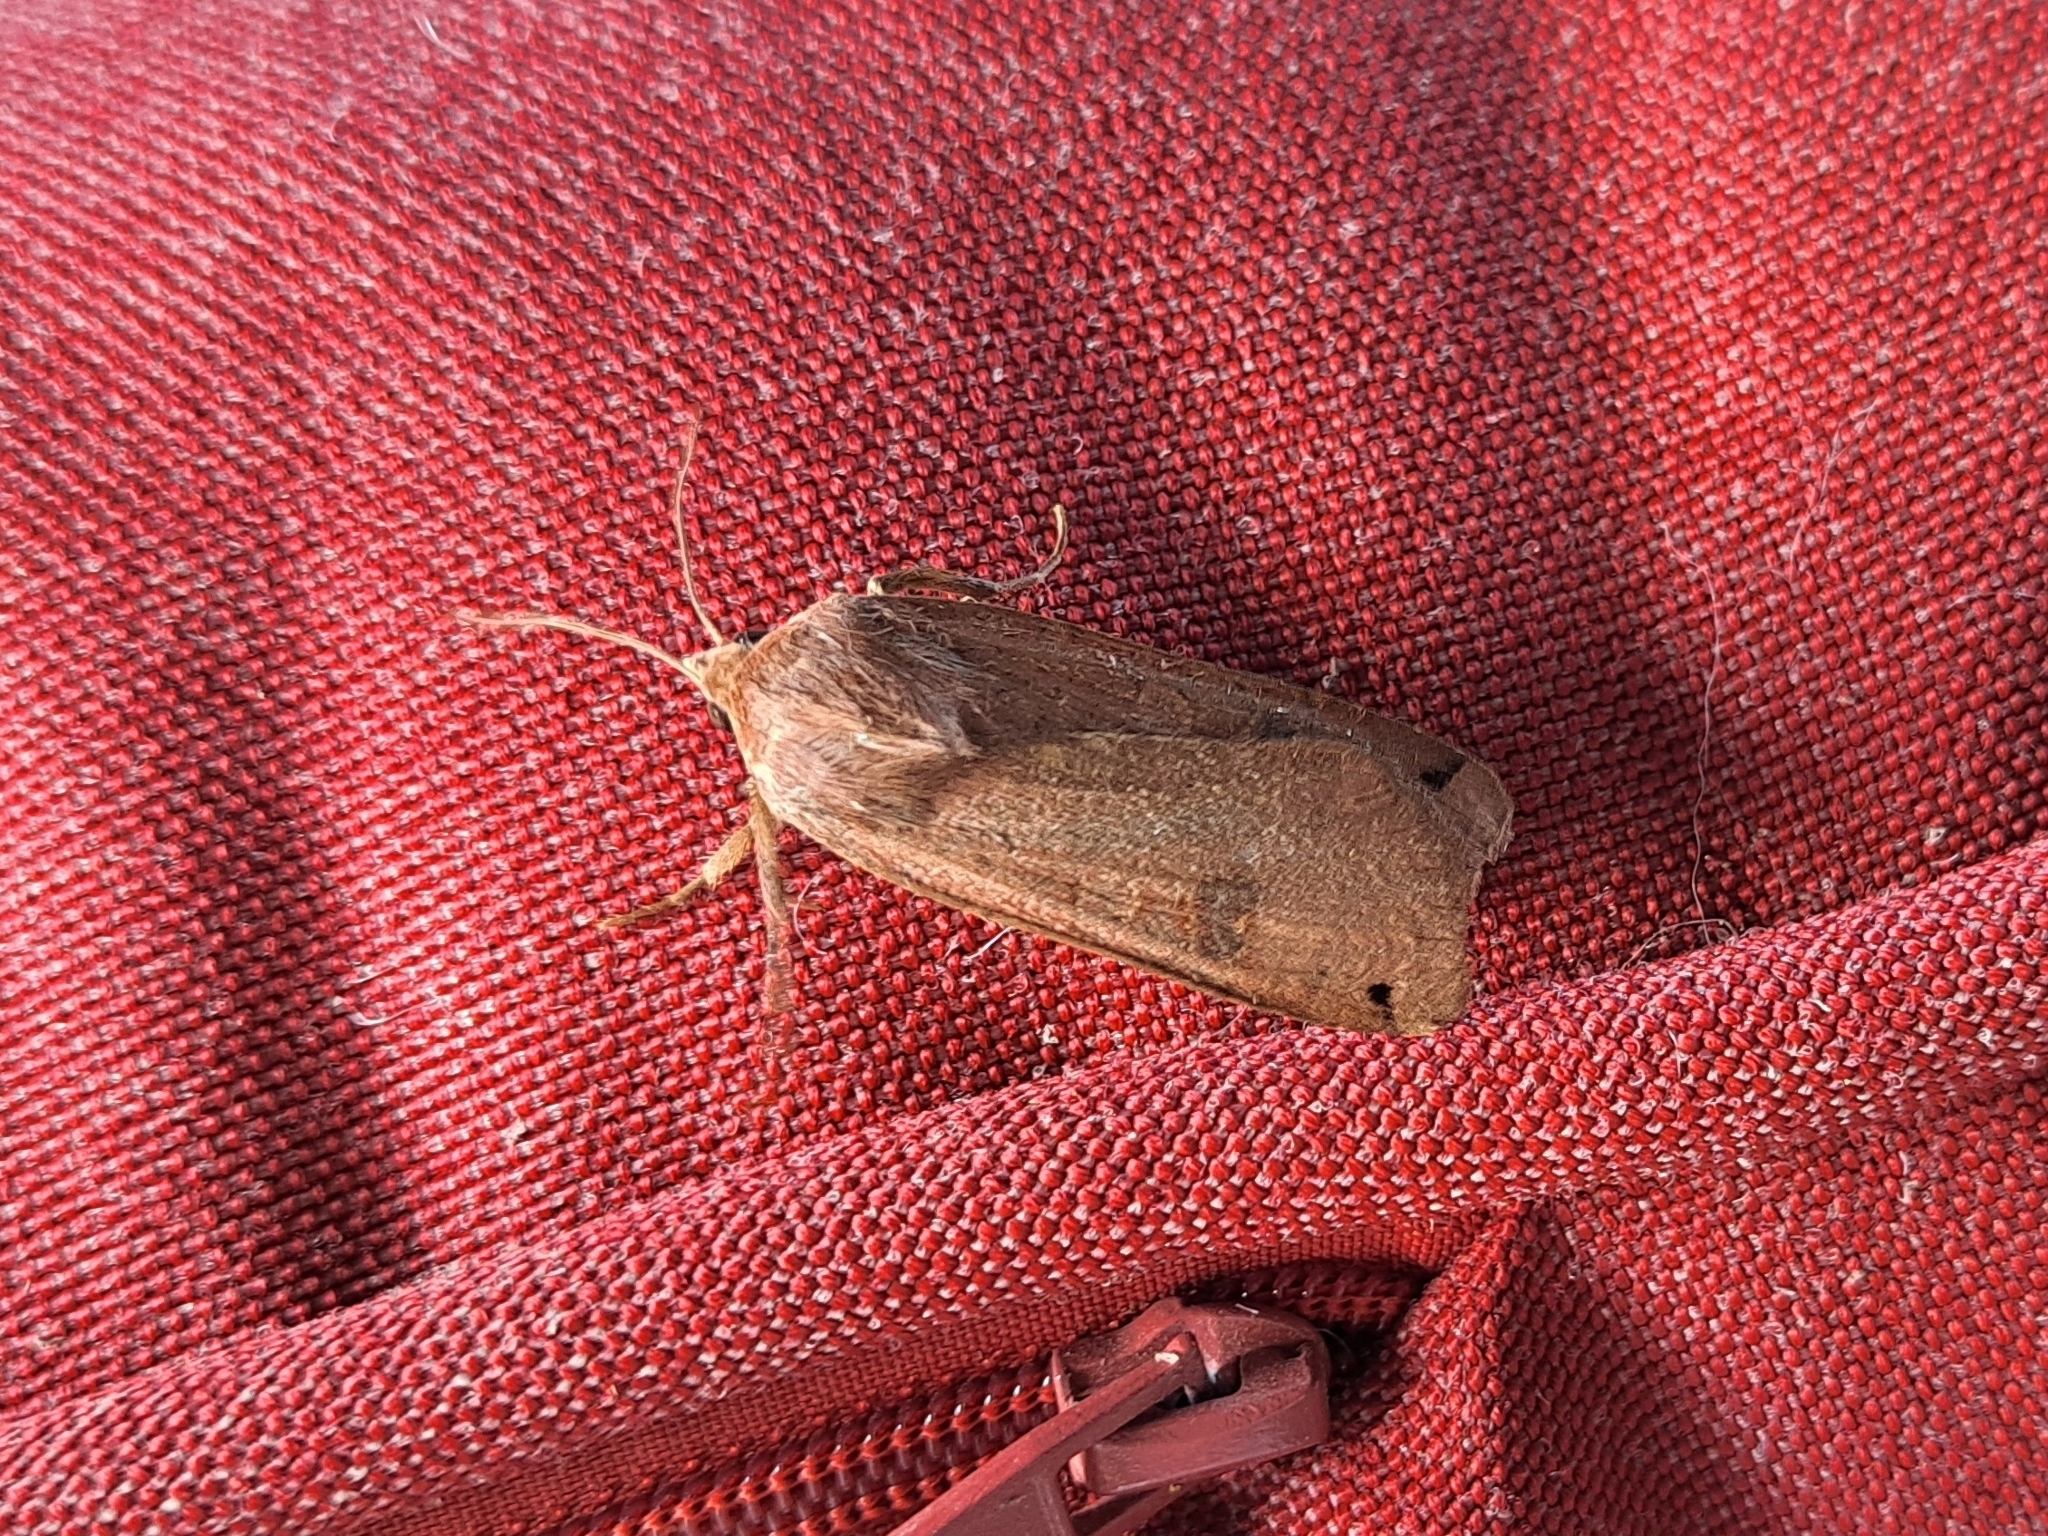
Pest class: cutworms